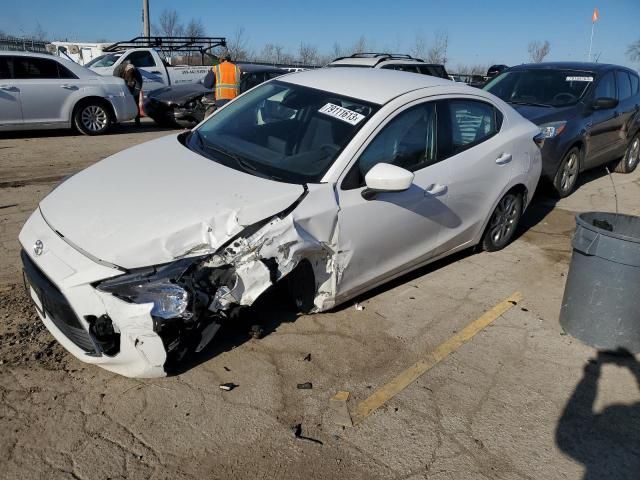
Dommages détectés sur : pare-choc avant, feu avant gauche, capot, aile avant gauche, porte avant gauche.
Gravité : majeur